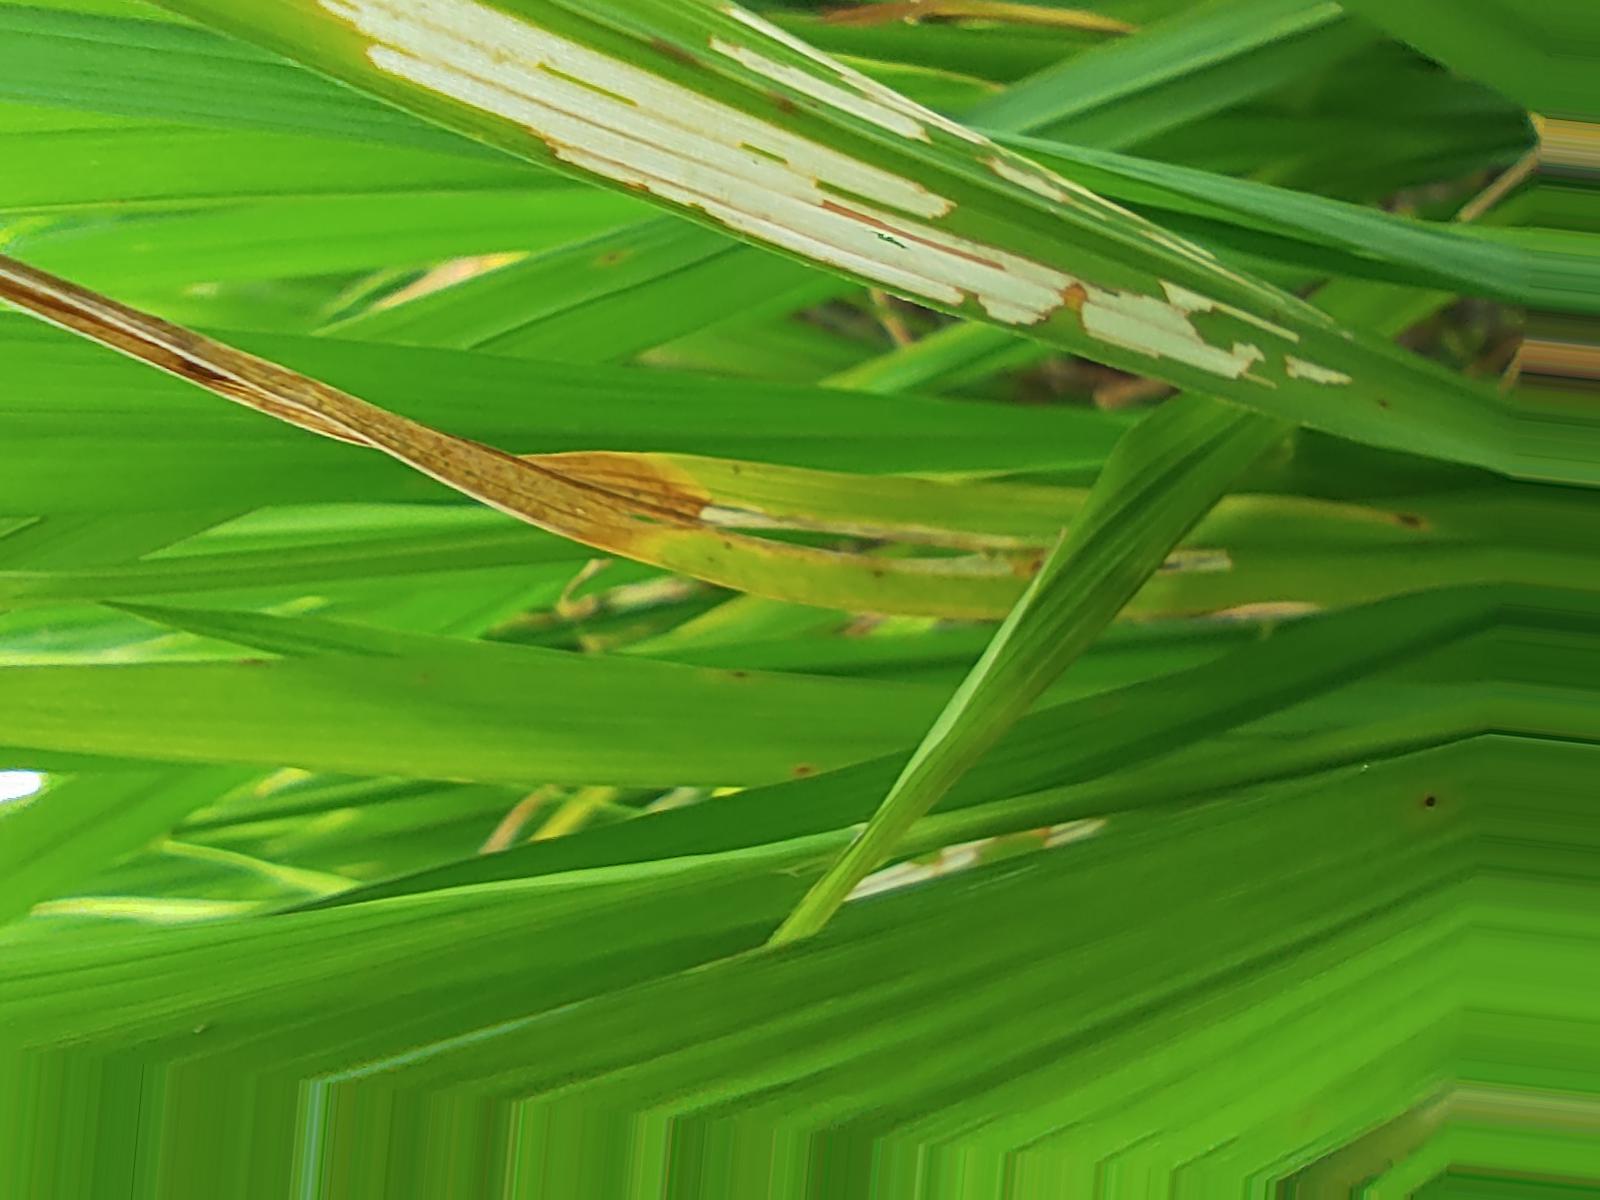
Nhãn: Sâu gai ( Hispa )